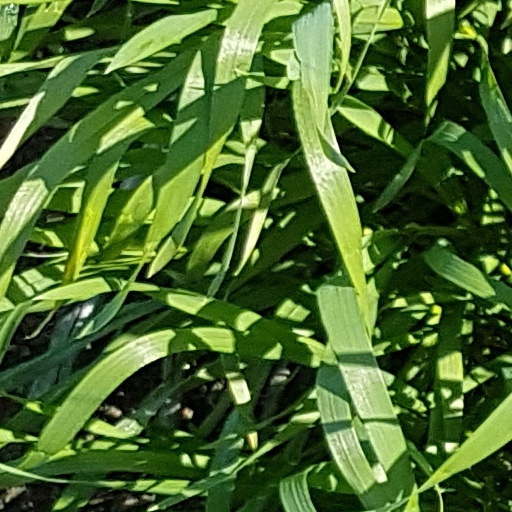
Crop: wheat